Republic of Singapore Navy

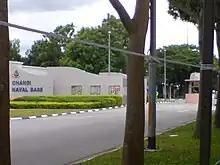
Entrance to Changi Naval Base

Tuas Naval Base (TNB) is located at the western tip of Singapore and occupies 0.28 km (0.11 mi) of land. It was officially opened on 2 September 1994 by Prime Minister Goh Chok Tong. For about two decades, Brani Naval Base was the RSN's only base. An expansion of the fleet in the early 1980s meant that more space was needed for the fleet and its shore infrastructure. However, this was not possible as the land around Brani was reserved for use by the port authority to develop container facilities. As a result, Tuas was selected as the site for a new naval base.